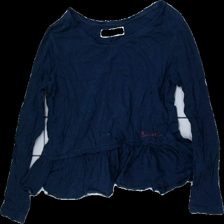
View: front
Type: Top
Category: Ladies
Brand: Bondelid
Colors: Blue, Red
Material: 100% bomull
Pattern: Logo print
Cut: C-collar
Size: M
Season: All
Price range: <50
Recommended usage: Reuse
Description: långärmad top med volang
Comment: urtvättad